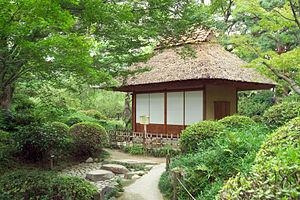
Shukkei-en est un jardin japonais historique situé dans la ville de Hiroshima au Japon. Le musée préfectoral d'art de Hiroshima se trouve près du jardin.